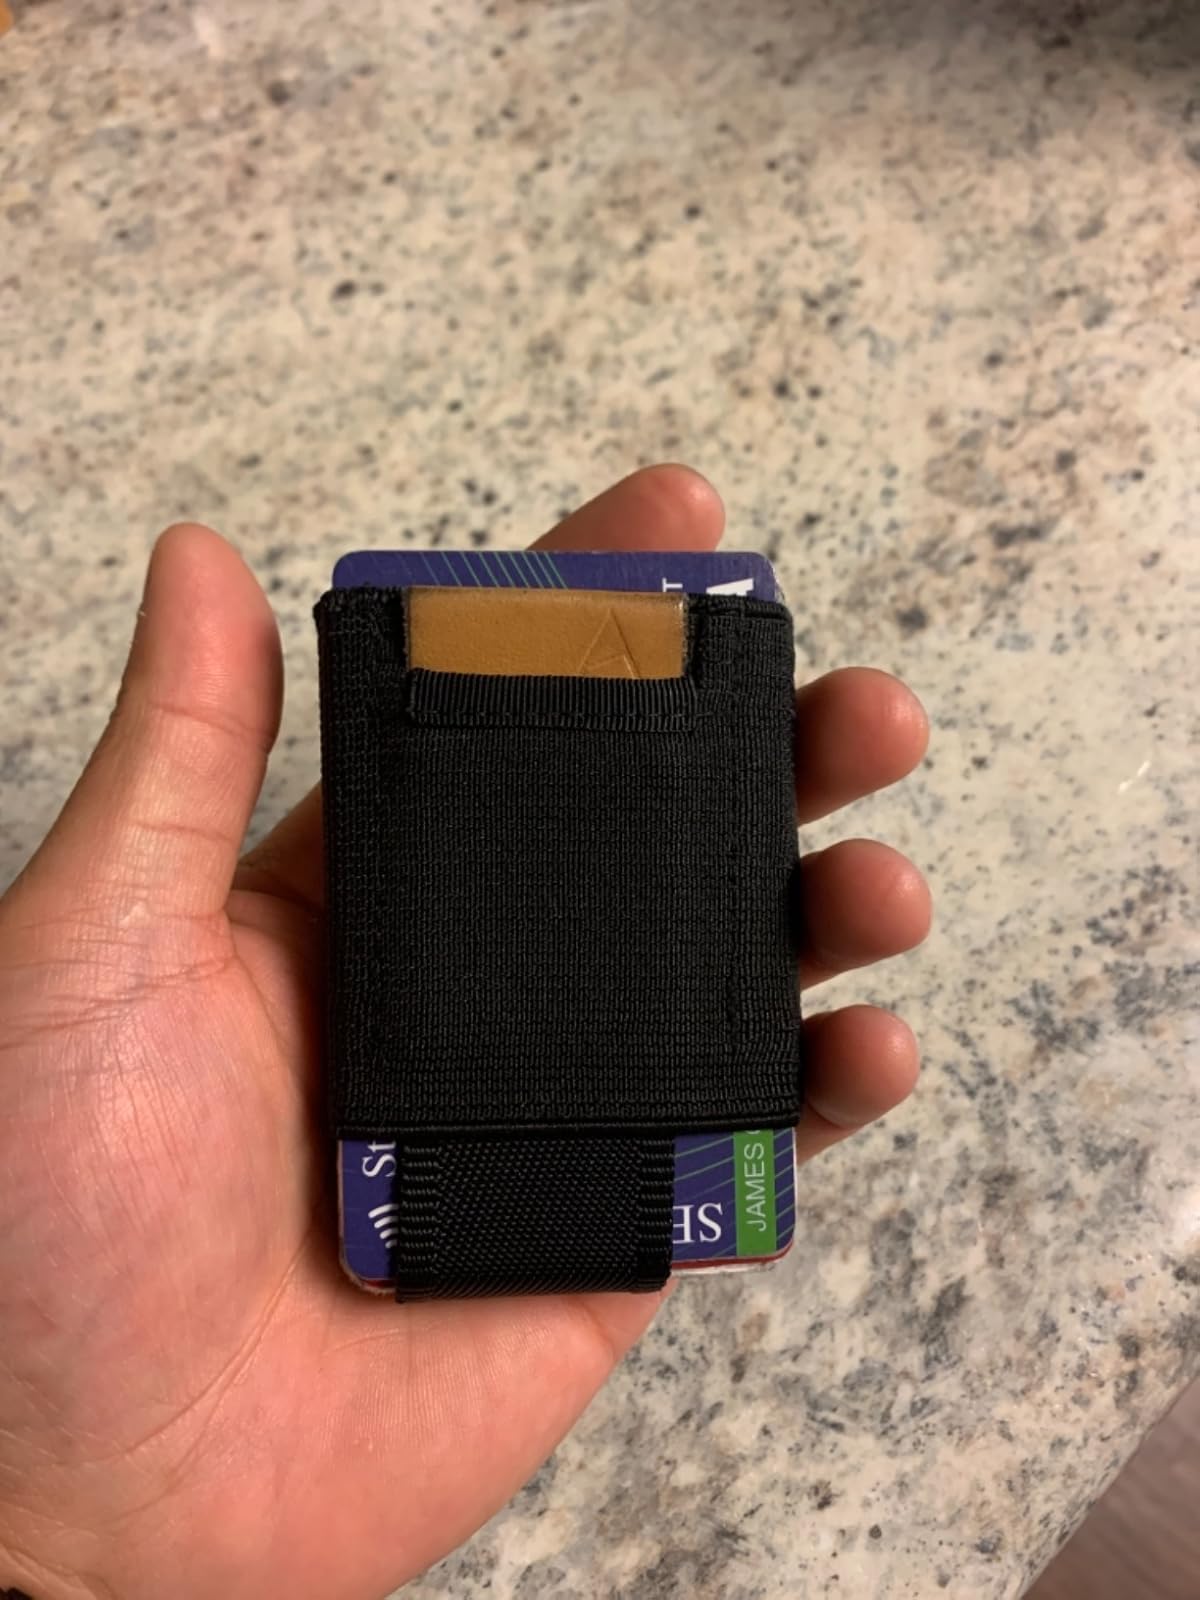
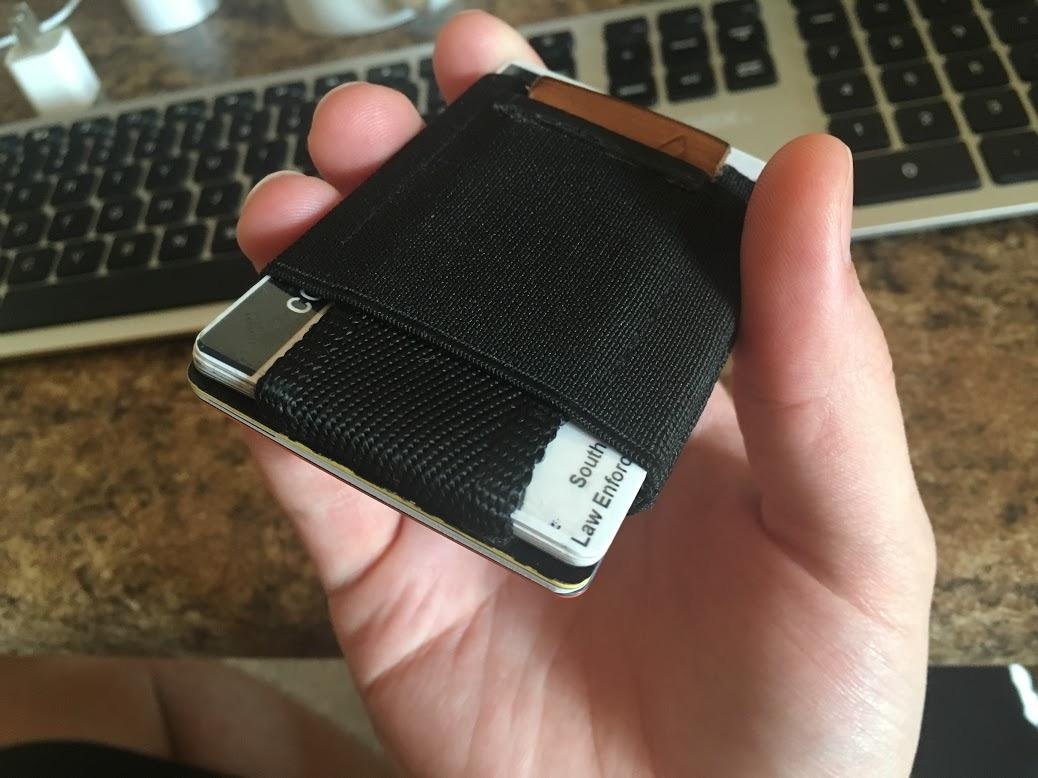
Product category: accessories_wallet
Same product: yes